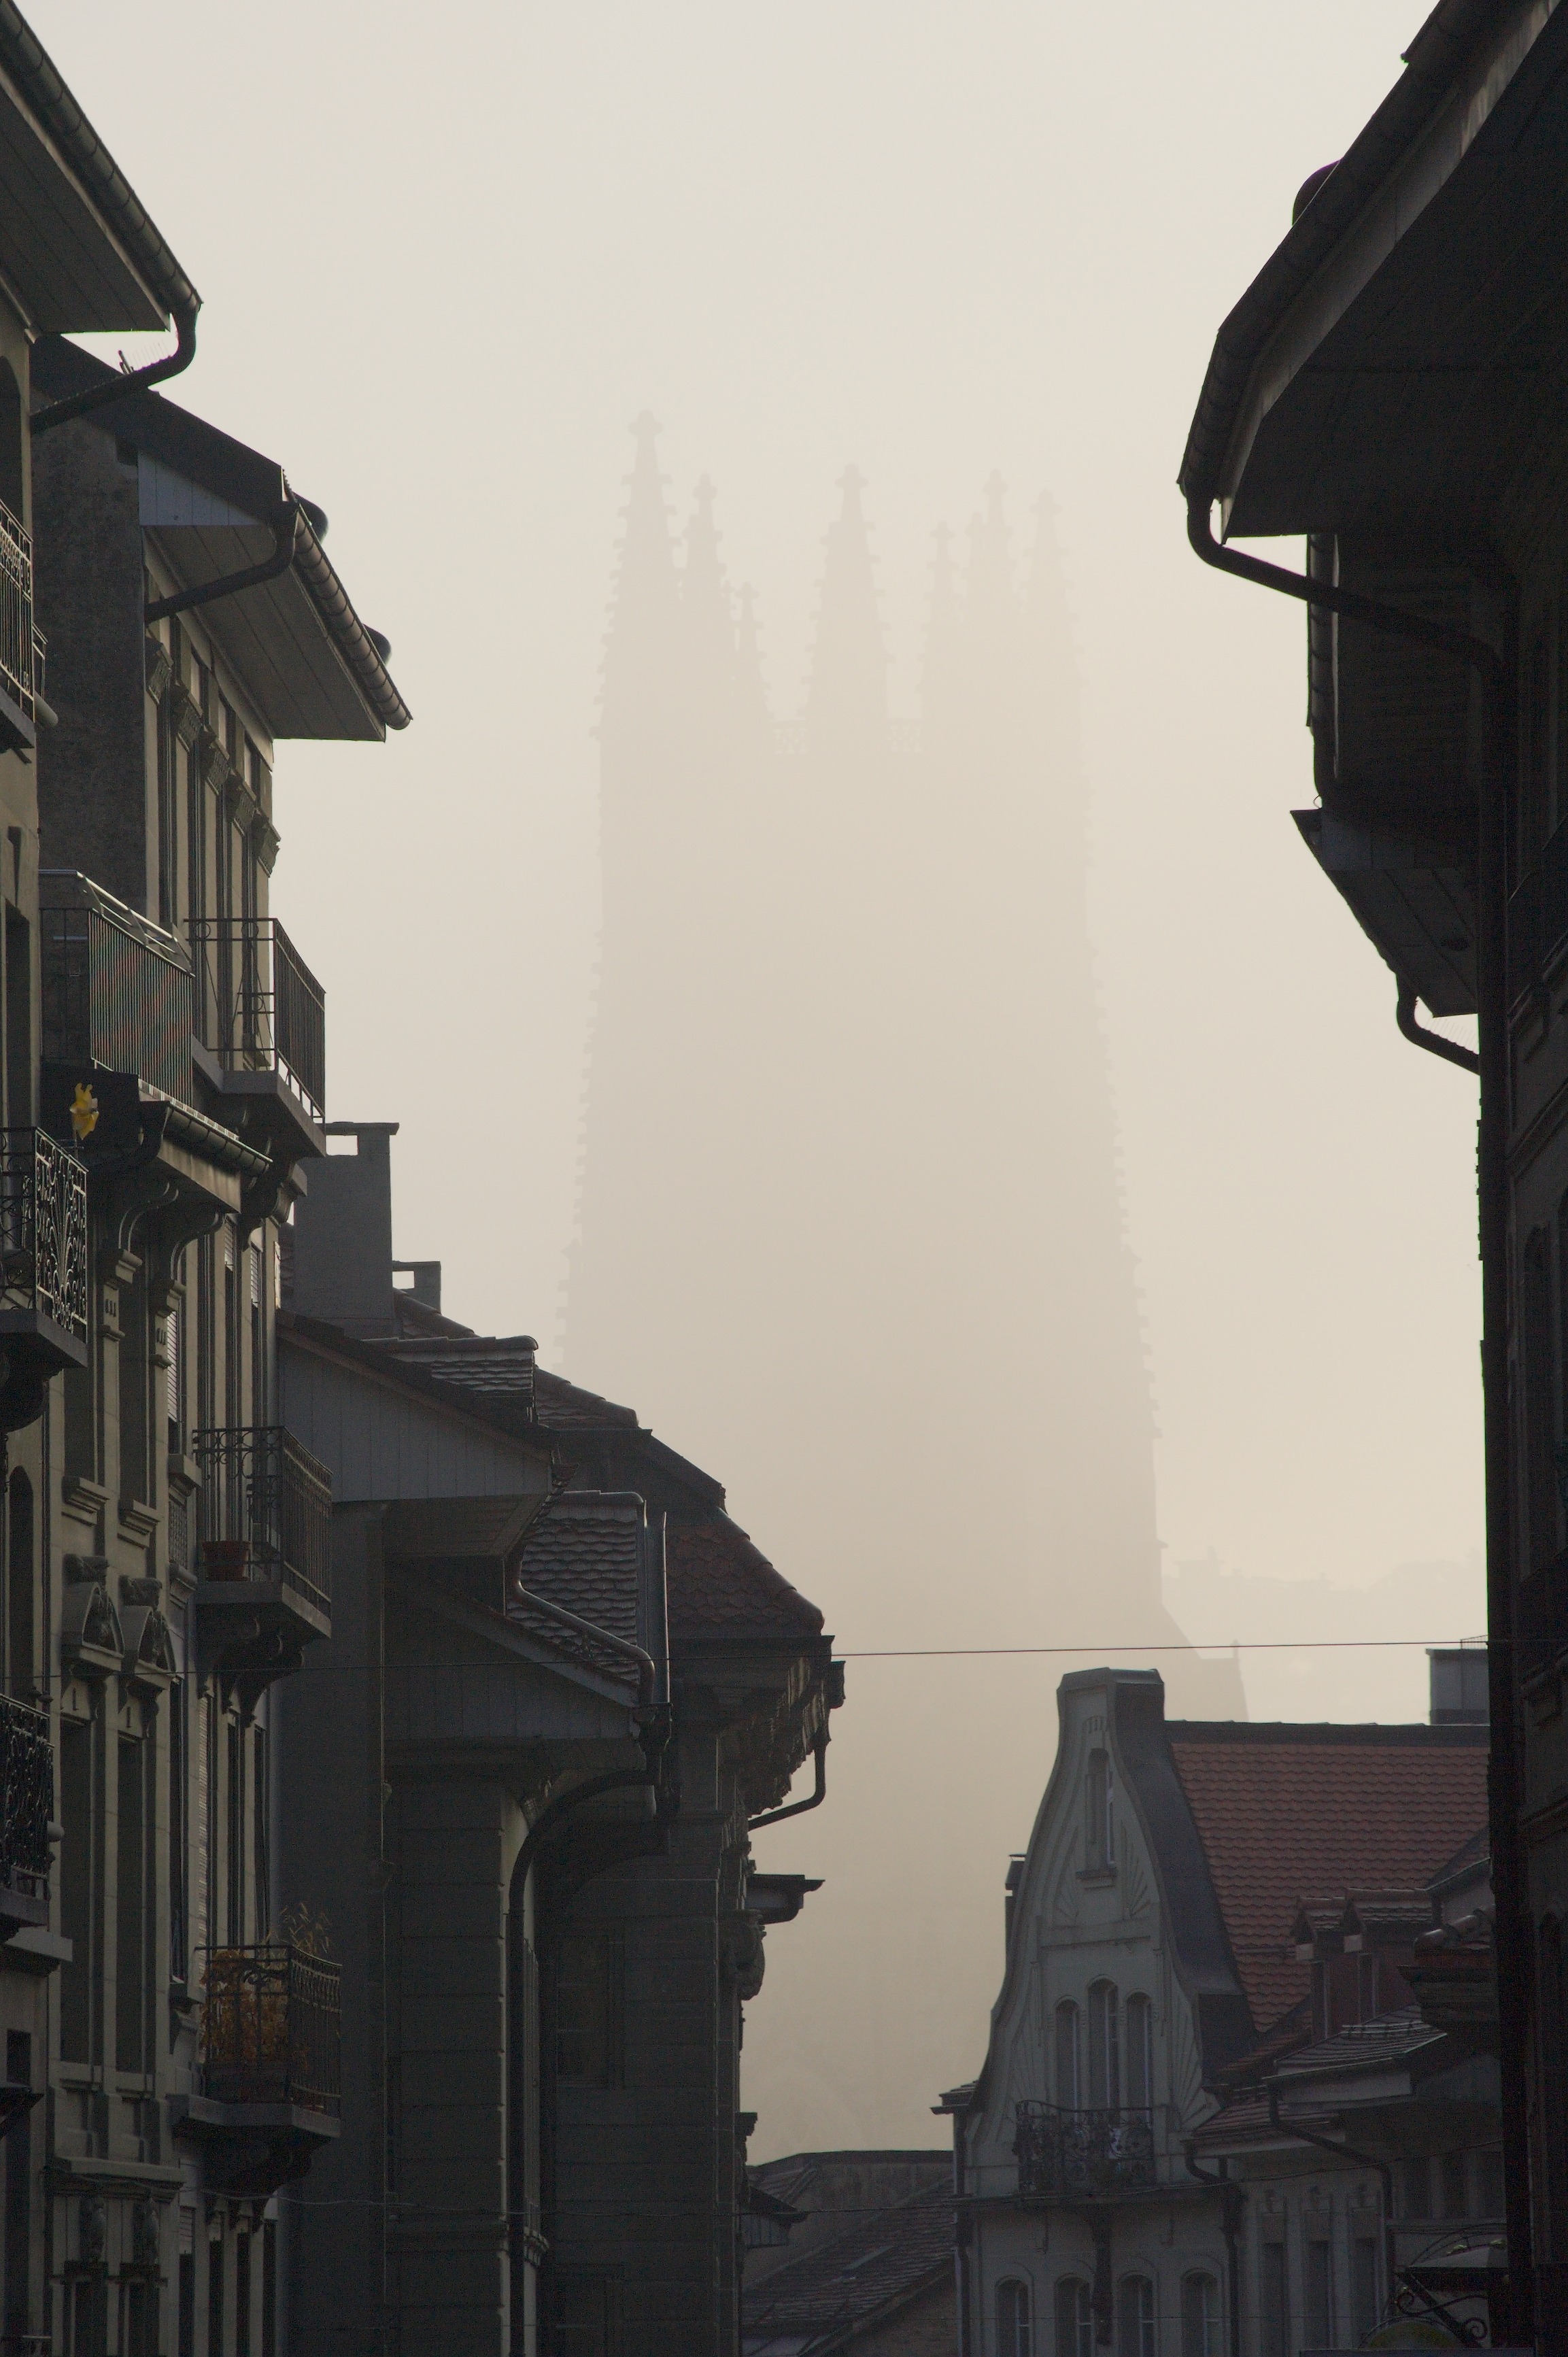
winter, fog, road, street, morning, alley, city, skyscraper, cityscape, evening, landmark, church, mysterious, steeple, switzerland, freiburg, ghostly, munster, fribourg, urban area, atmospheric phenomenon